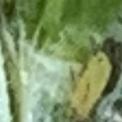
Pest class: english_grain_aphid